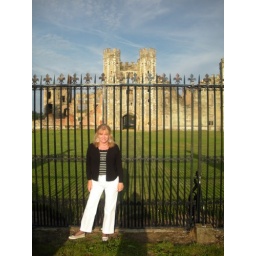
Lizzie looked so elegant in her blue and white outfit.